Twice

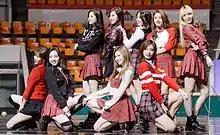
Twice performing at in February 2016

On its chart issue dated January 23, 2016, "Billboard" reported that Twice had entered its World Albums chart, with their debut EP "The Story Begins" debuting and peaking at number 15, which marked the group's first entry on the chart.